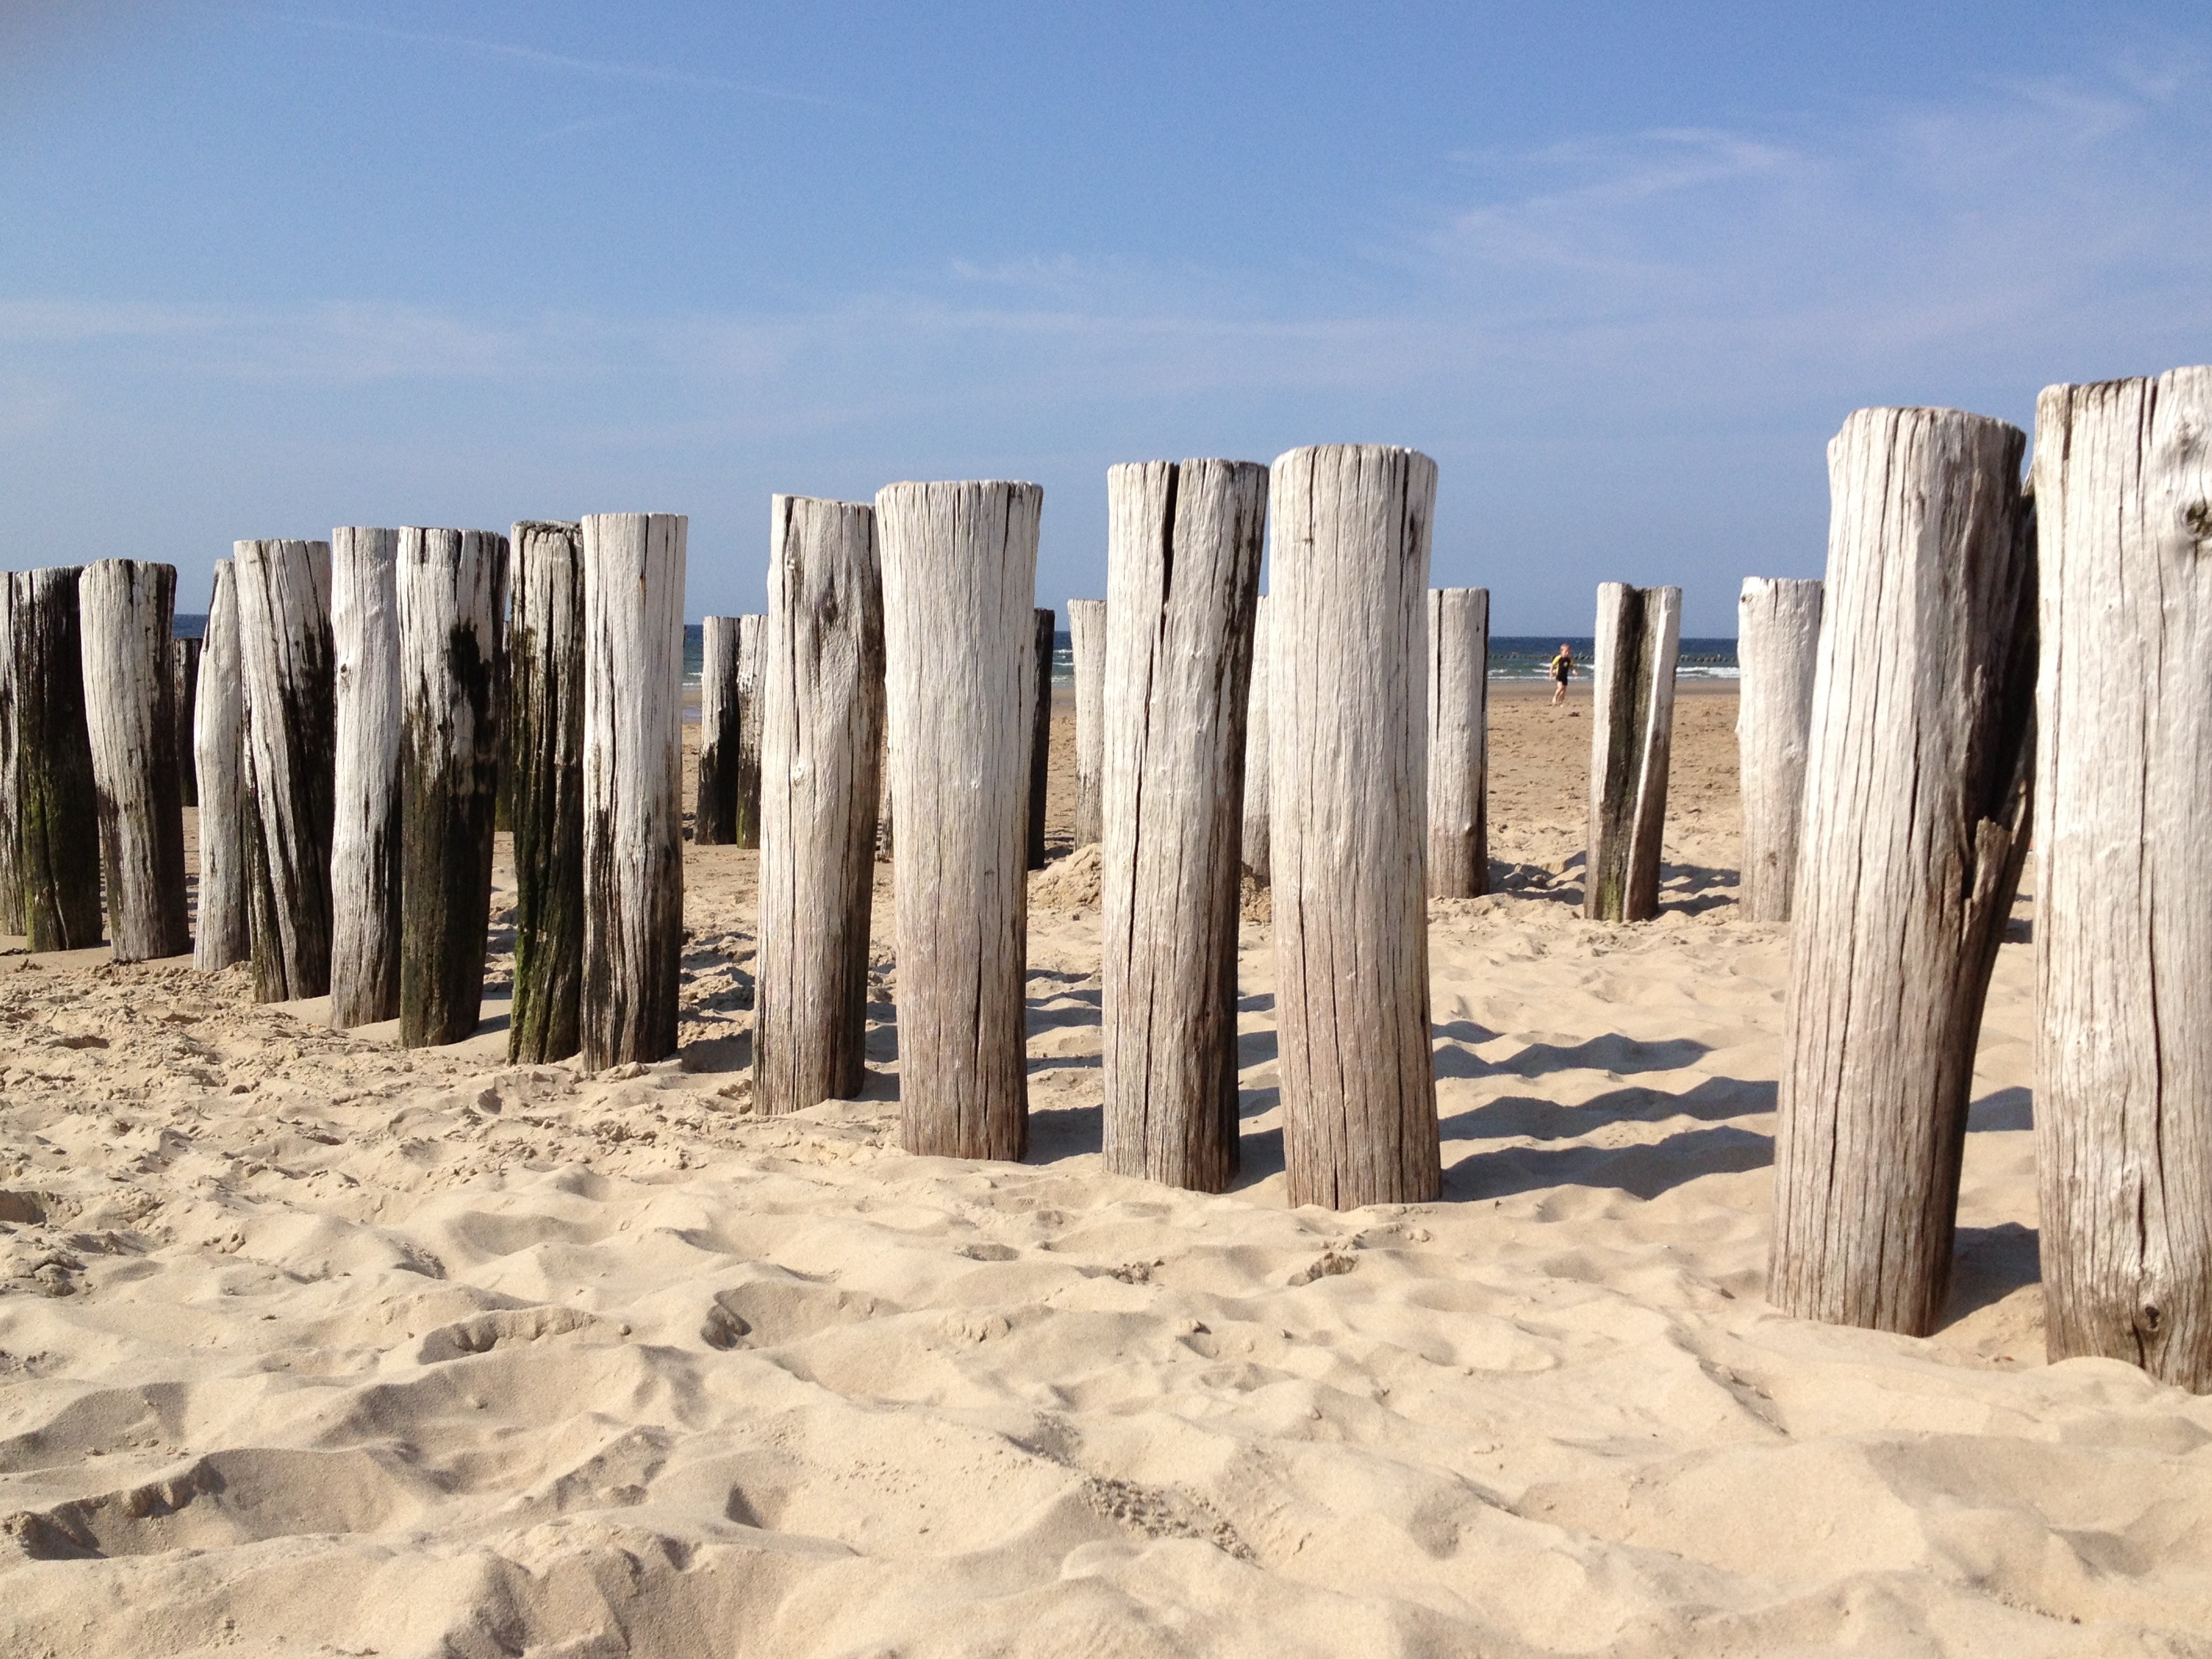
beach, landscape, sea, sand, rock, structure, sky, wood, wall, formation, column, terrain, material, sculpture, holland, netherlands, geology, ruins, badlands, monolith, wooden planks, ancient history, natural environment